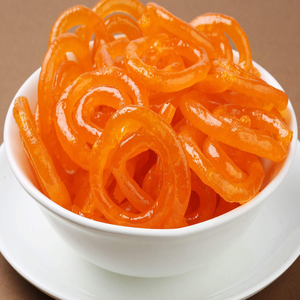
Dish: jalebi